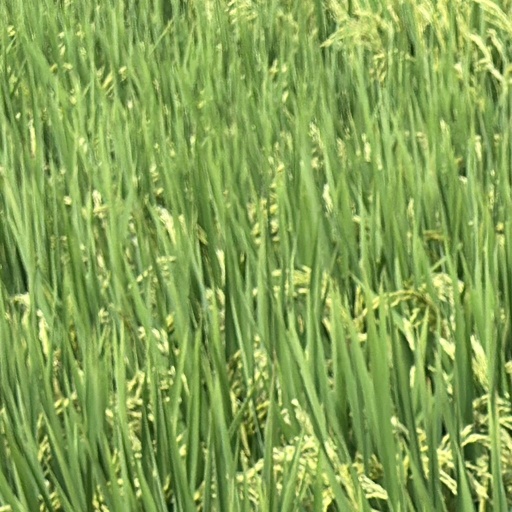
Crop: rice